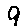
Label: 9